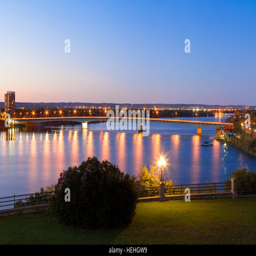
bridge and geographical feature category looking